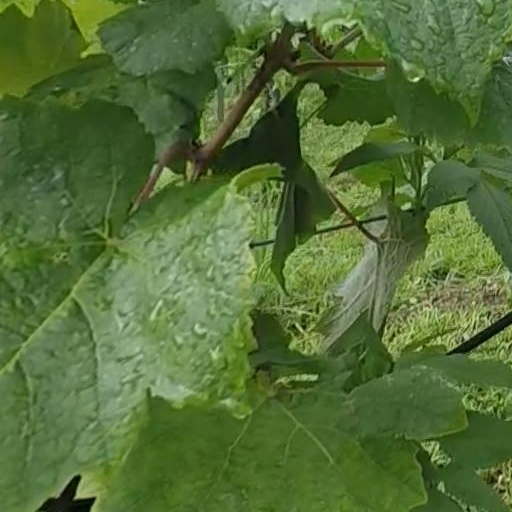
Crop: grape